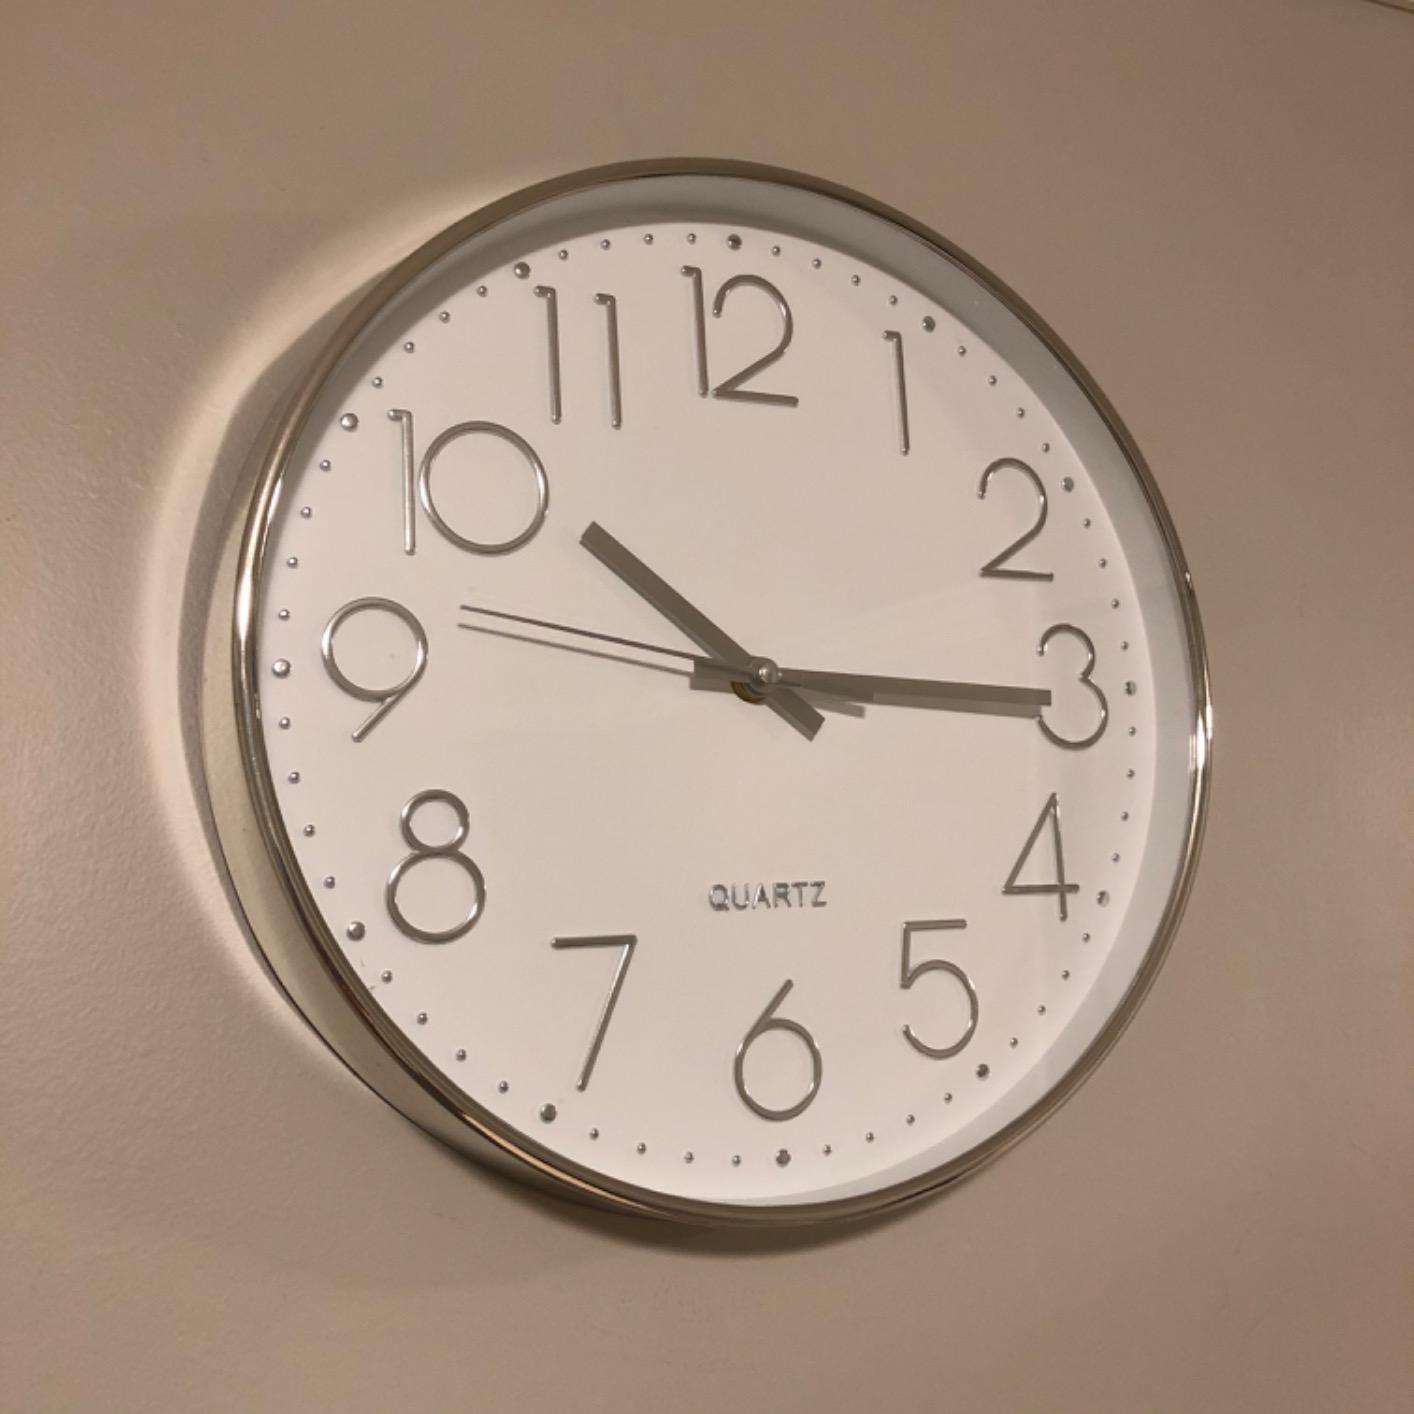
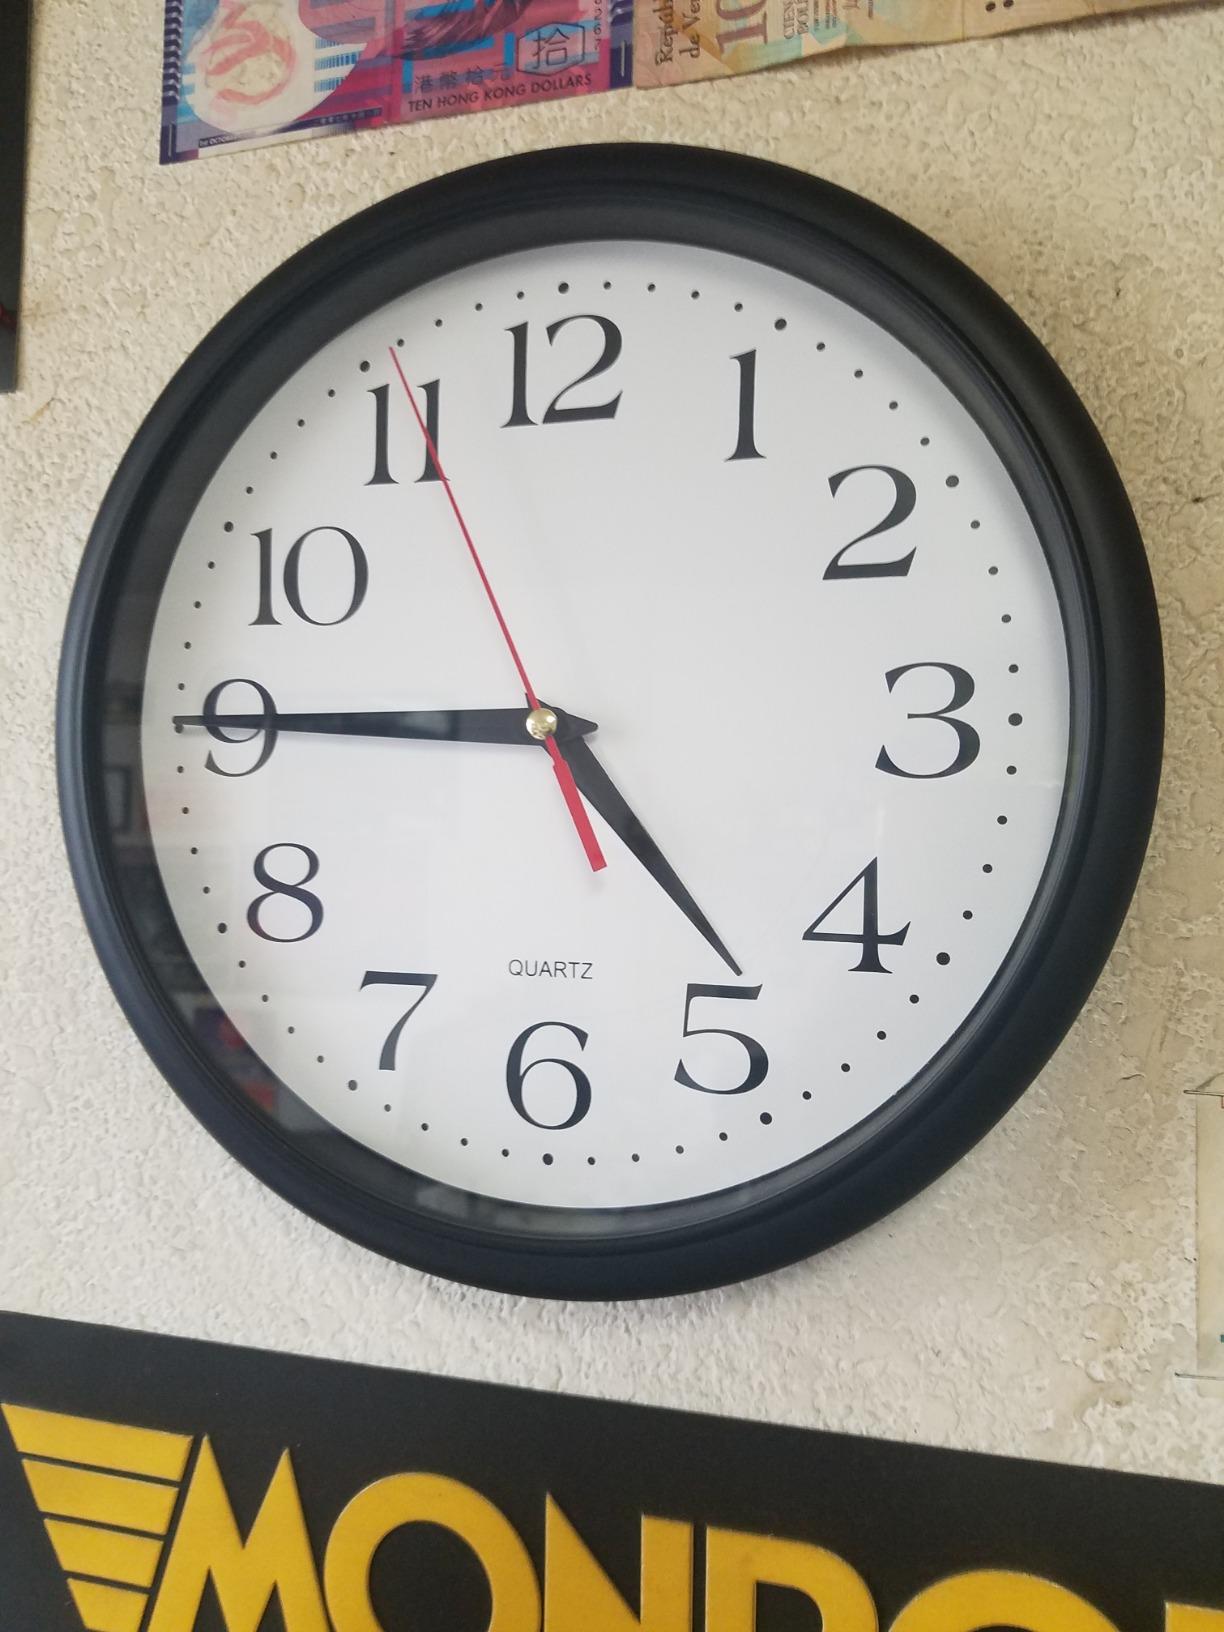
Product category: clock
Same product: no